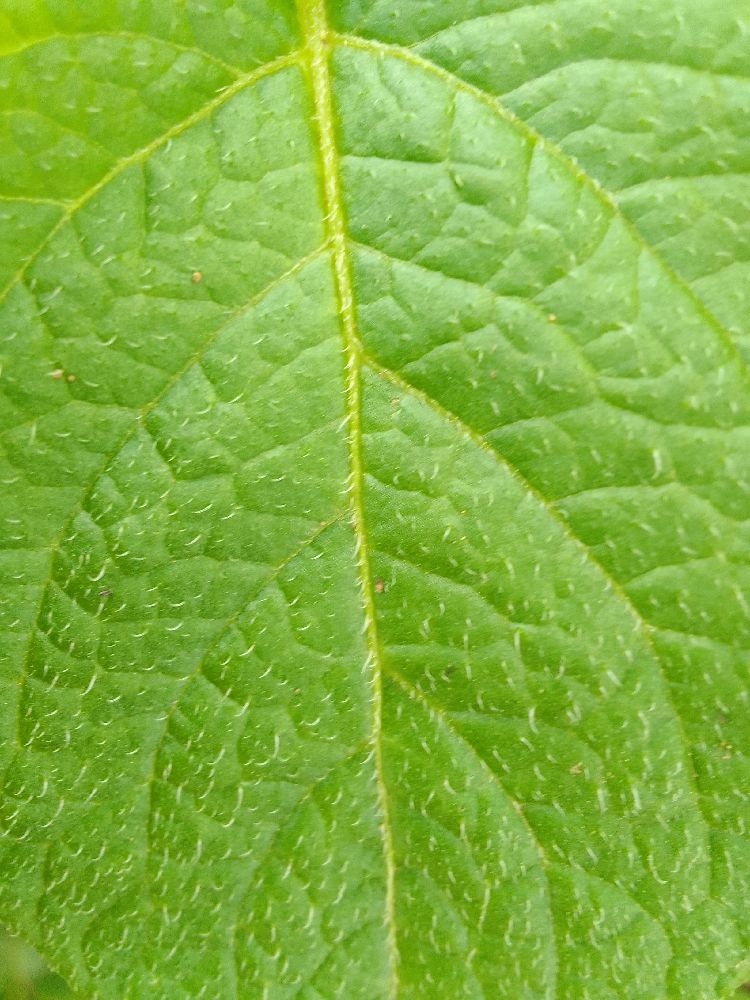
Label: Healthy